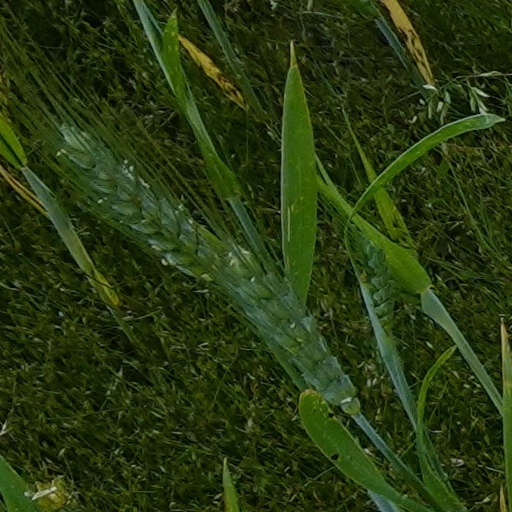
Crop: wheat